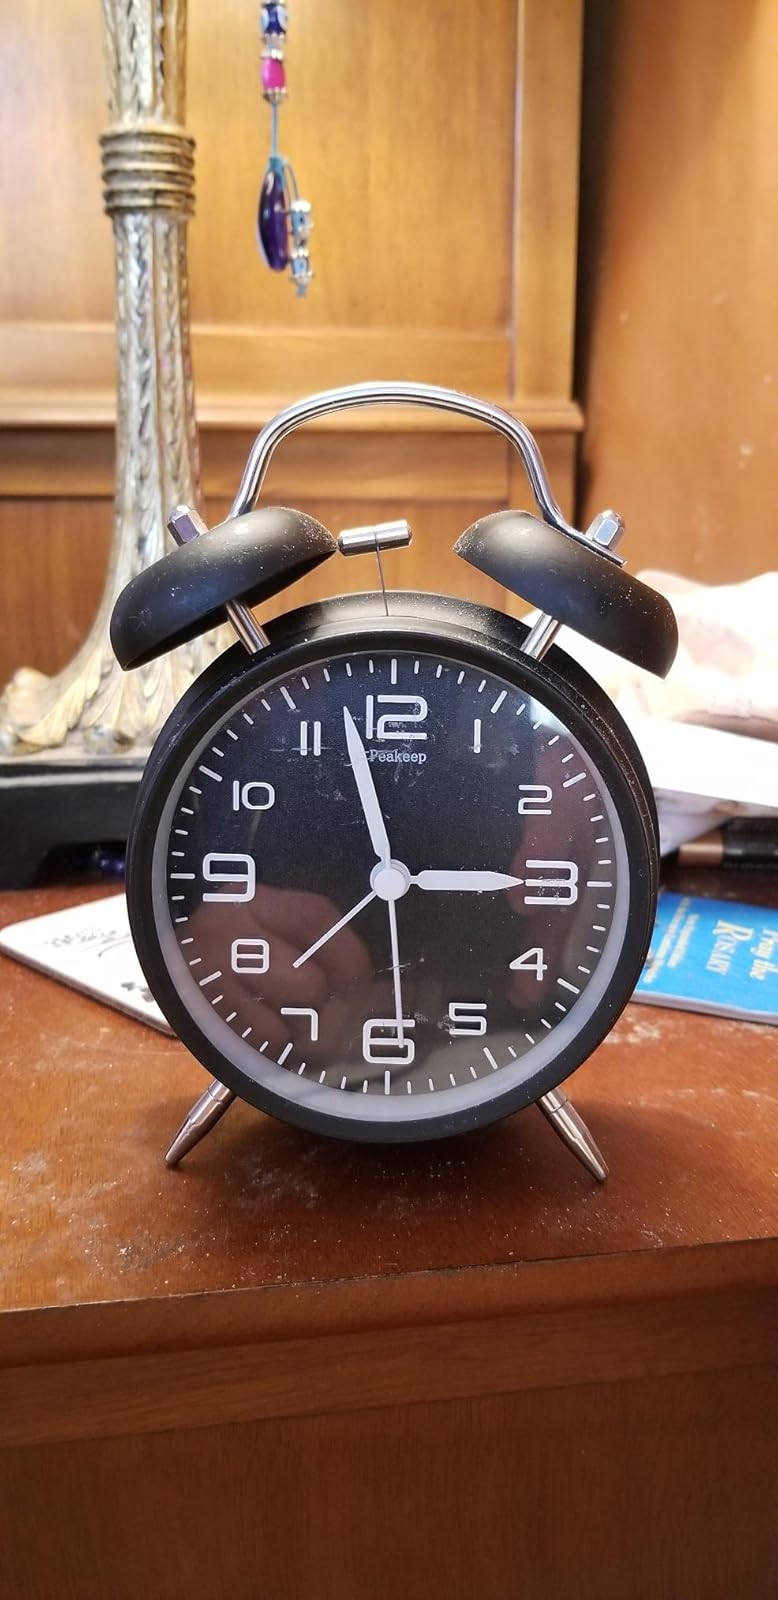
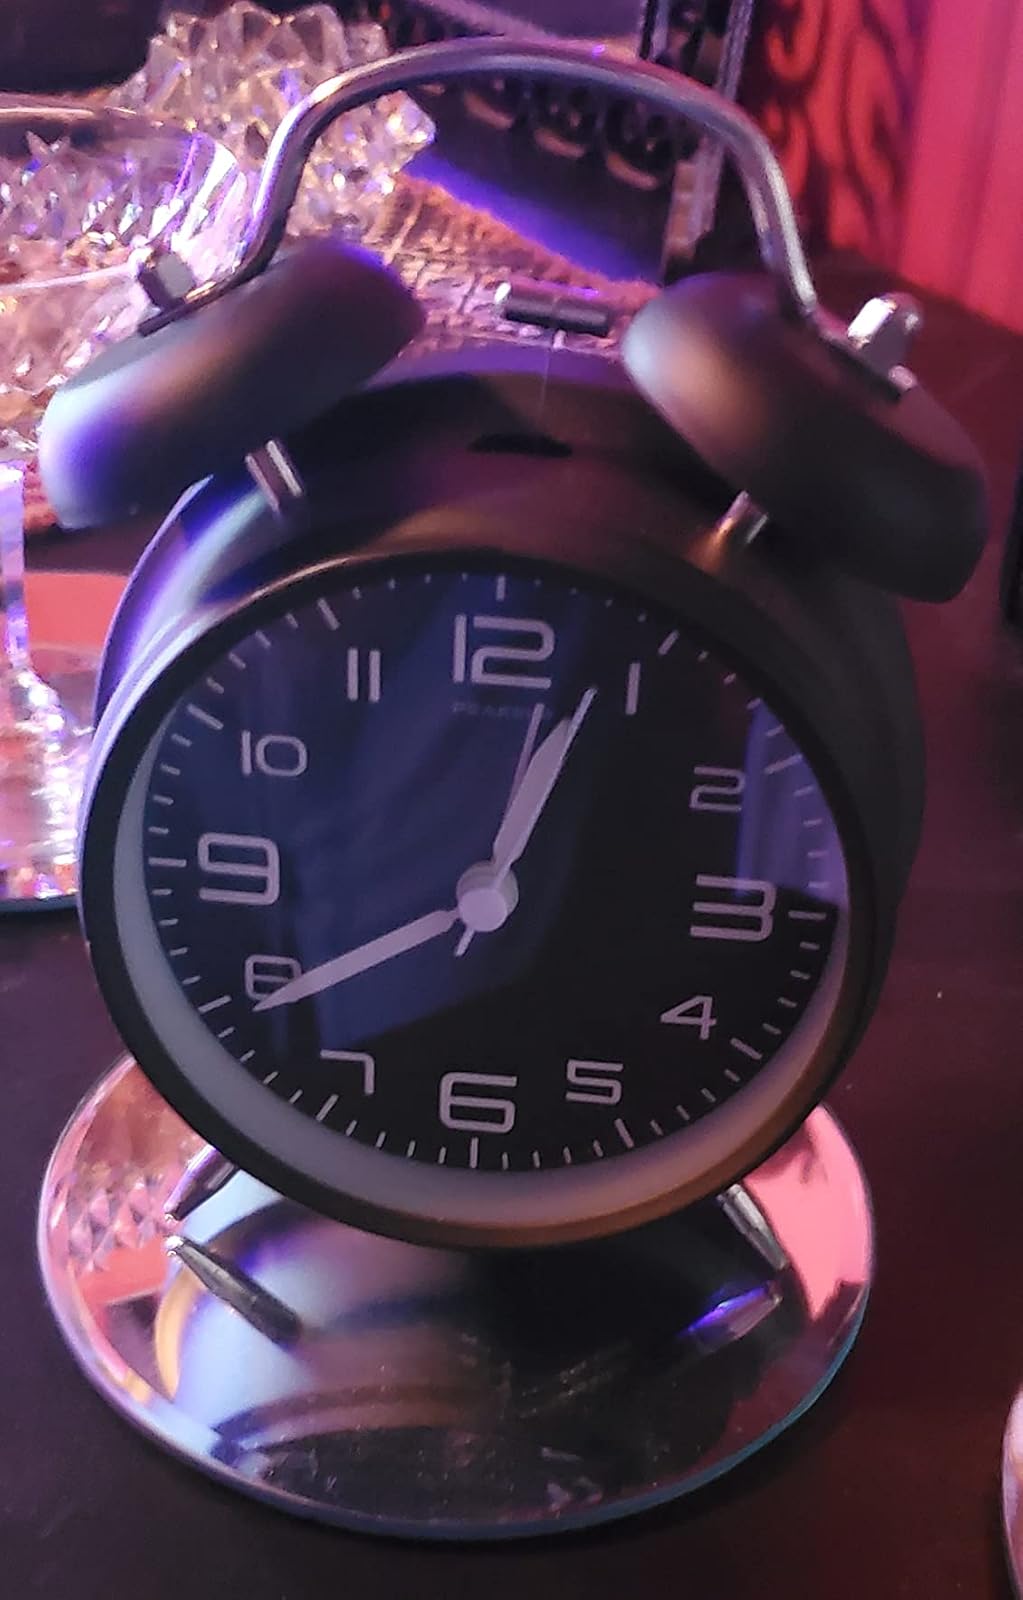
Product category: clock
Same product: yes